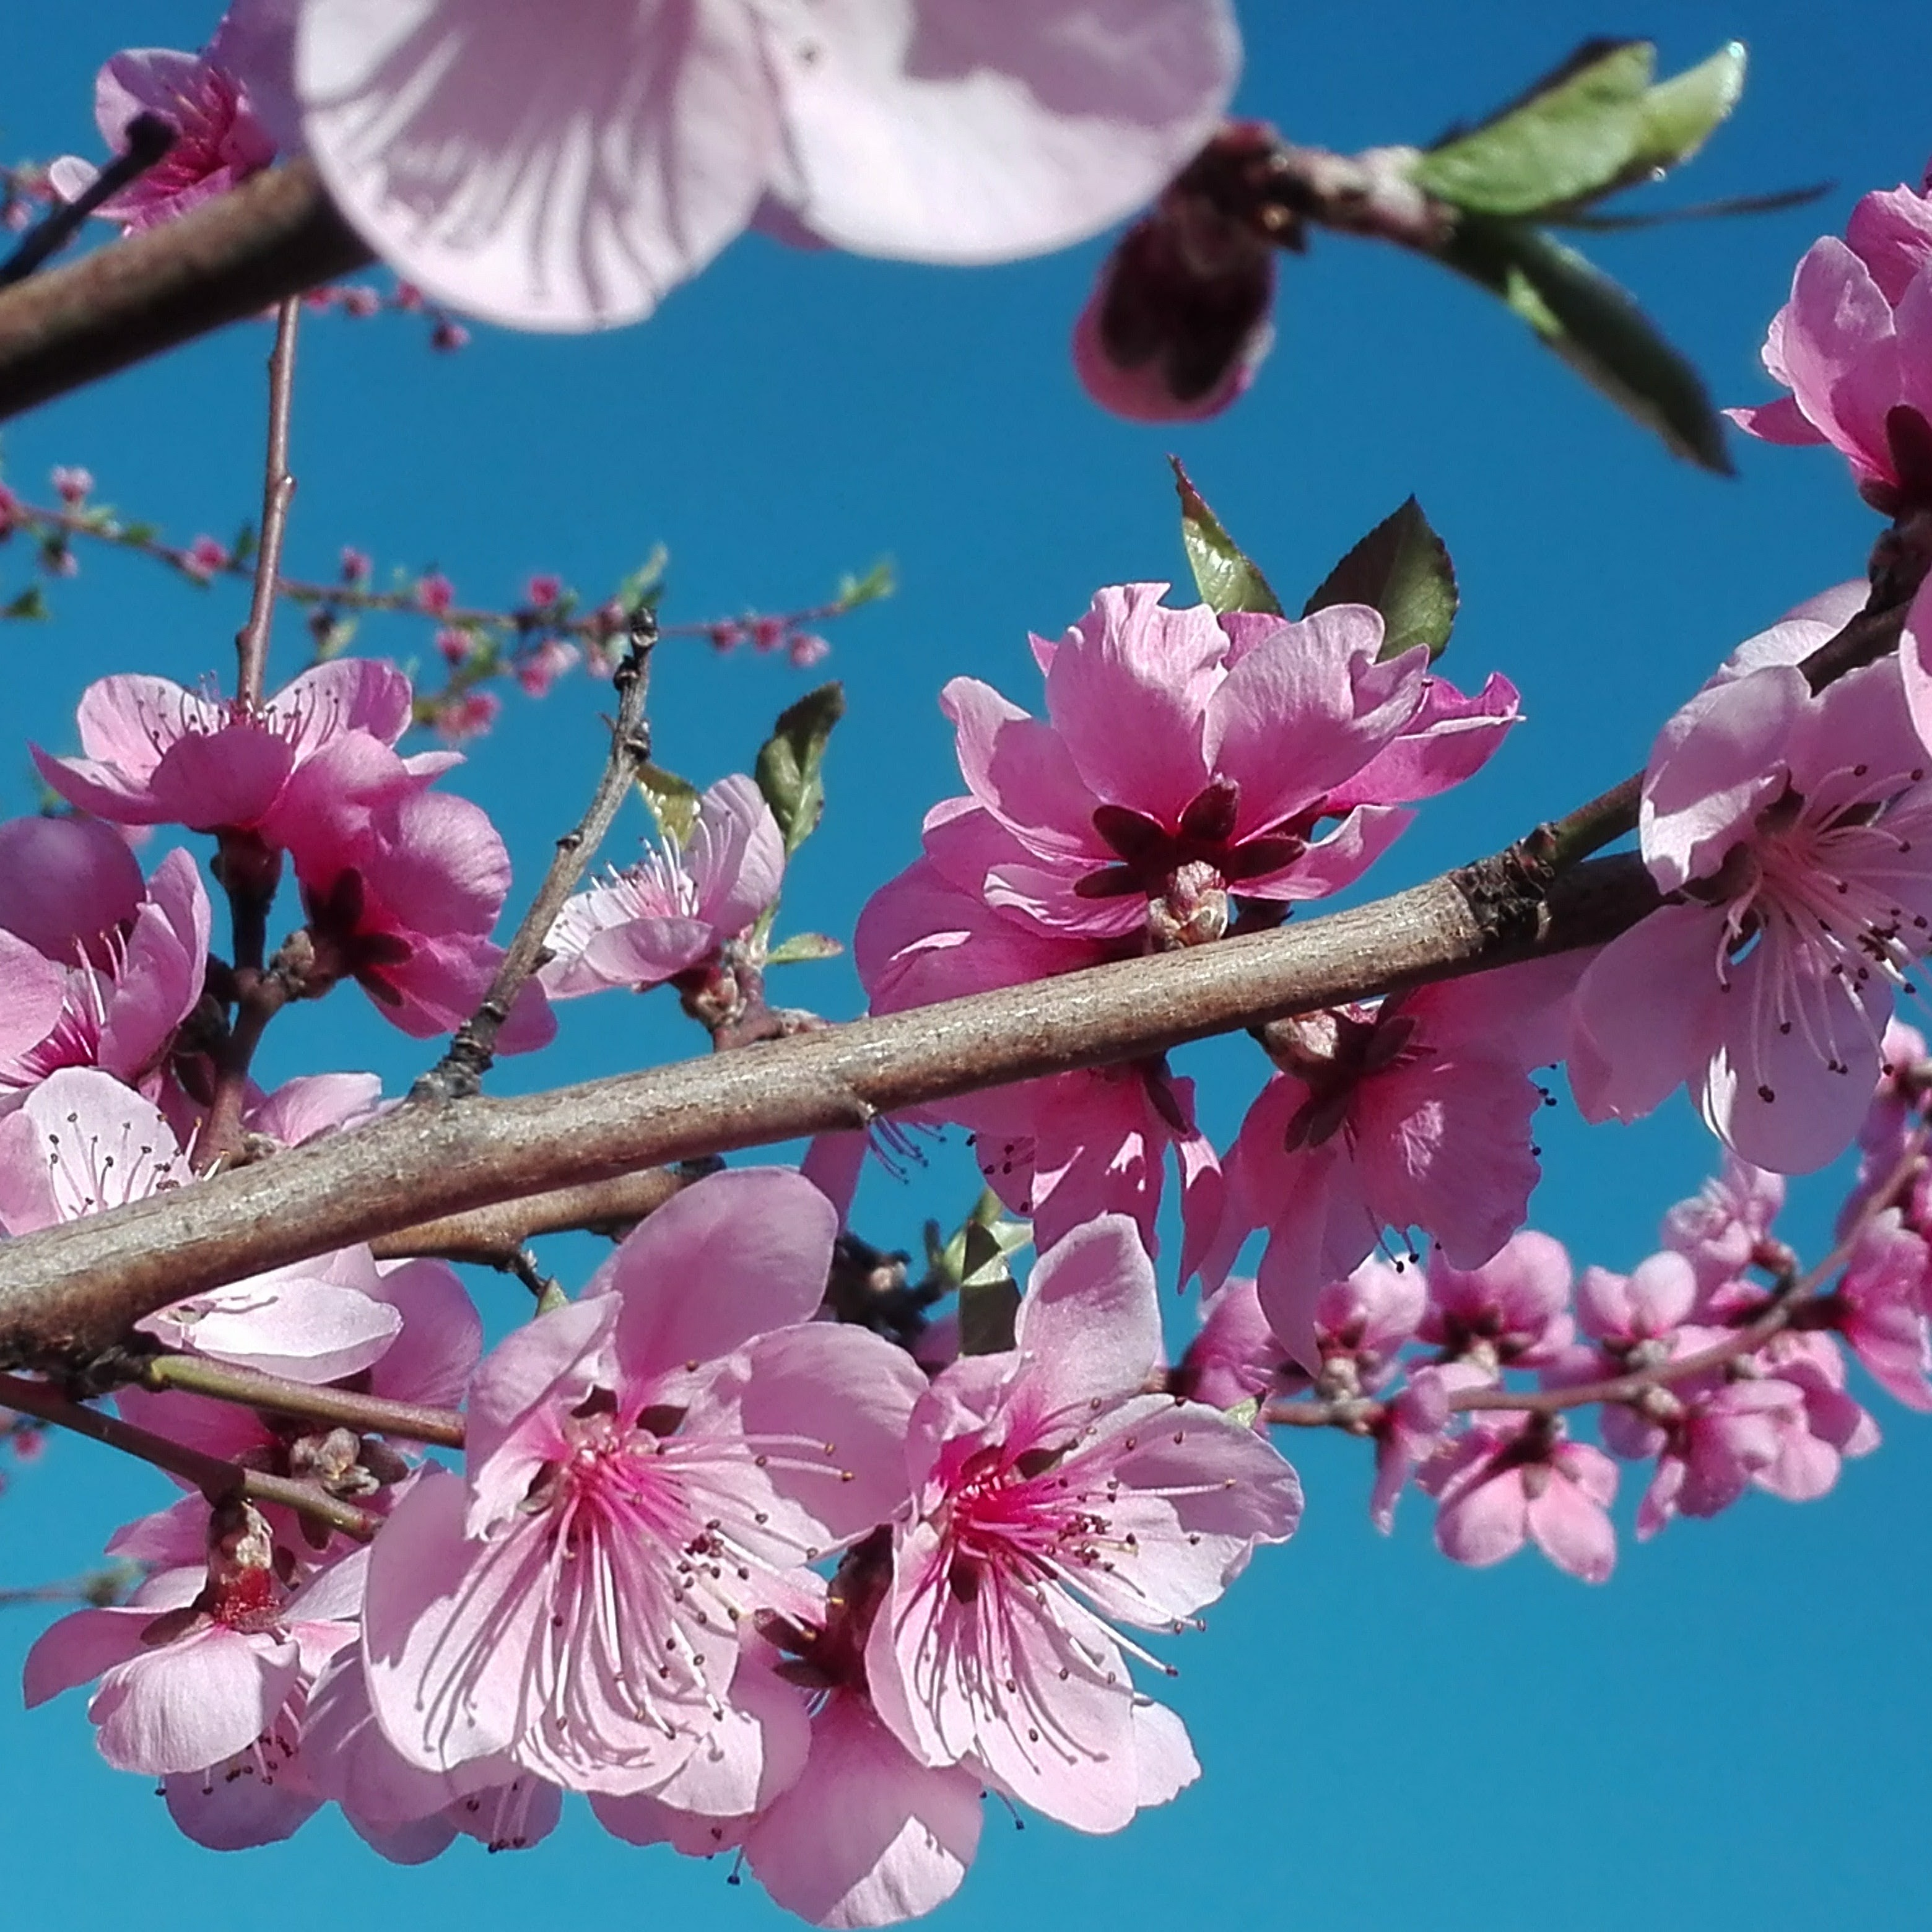
branch, blossom, plant, fruit, flower, petal, food, spring, produce, botany, pink, flora, cherry blossom, trees, colors, shrub, cherry, flowering plant, rose family, land plant, color peach